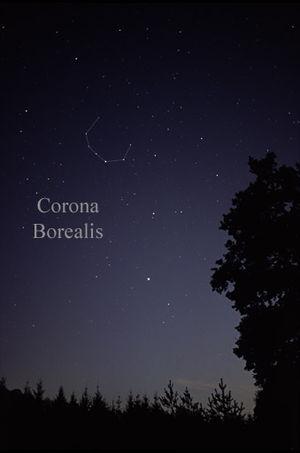
La Couronne boréale est une petite constellation de l'hémisphère nord. Elle est effectivement formée d'étoiles disposées en un arc-de-cercle, l'étoile centrale, α Coronae Borealis, étant la plus brillante et formant le diadème. Elle est le pendant septentrional de la Couronne australe.